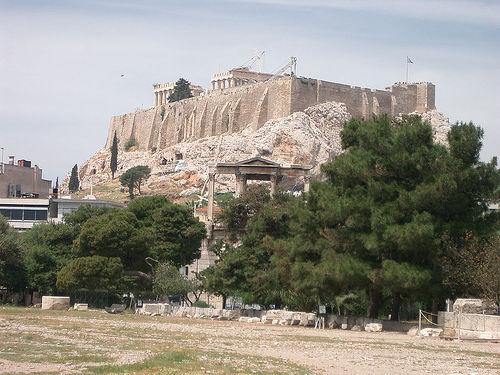
Weather: cloudy or overcast